Infrared

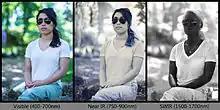
Reflected light photograph in various infrared spectra to illustrate the appearance as the wavelength of light changes

In infrared photography, infrared filters are used to capture the near-infrared spectrum. Digital cameras often use infrared blockers. Cheaper digital cameras and camera phones have less effective filters and can view intense near-infrared, appearing as a bright purple-white color. This is especially pronounced when taking pictures of subjects near IR-bright areas (such as near a lamp), where the resulting infrared interference can wash out the image. There is also a technique called 'T-ray' imaging, which is imaging using far-infrared or terahertz radiation. Lack of bright sources can make terahertz photography more challenging than most other infrared imaging techniques. Recently T-ray imaging has been of considerable interest due to a number of new developments such as terahertz time-domain spectroscopy.